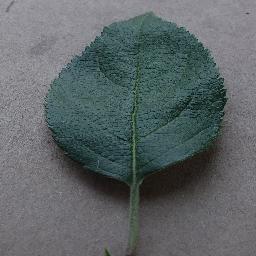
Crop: apple
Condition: healthy